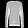
Label: Pullover